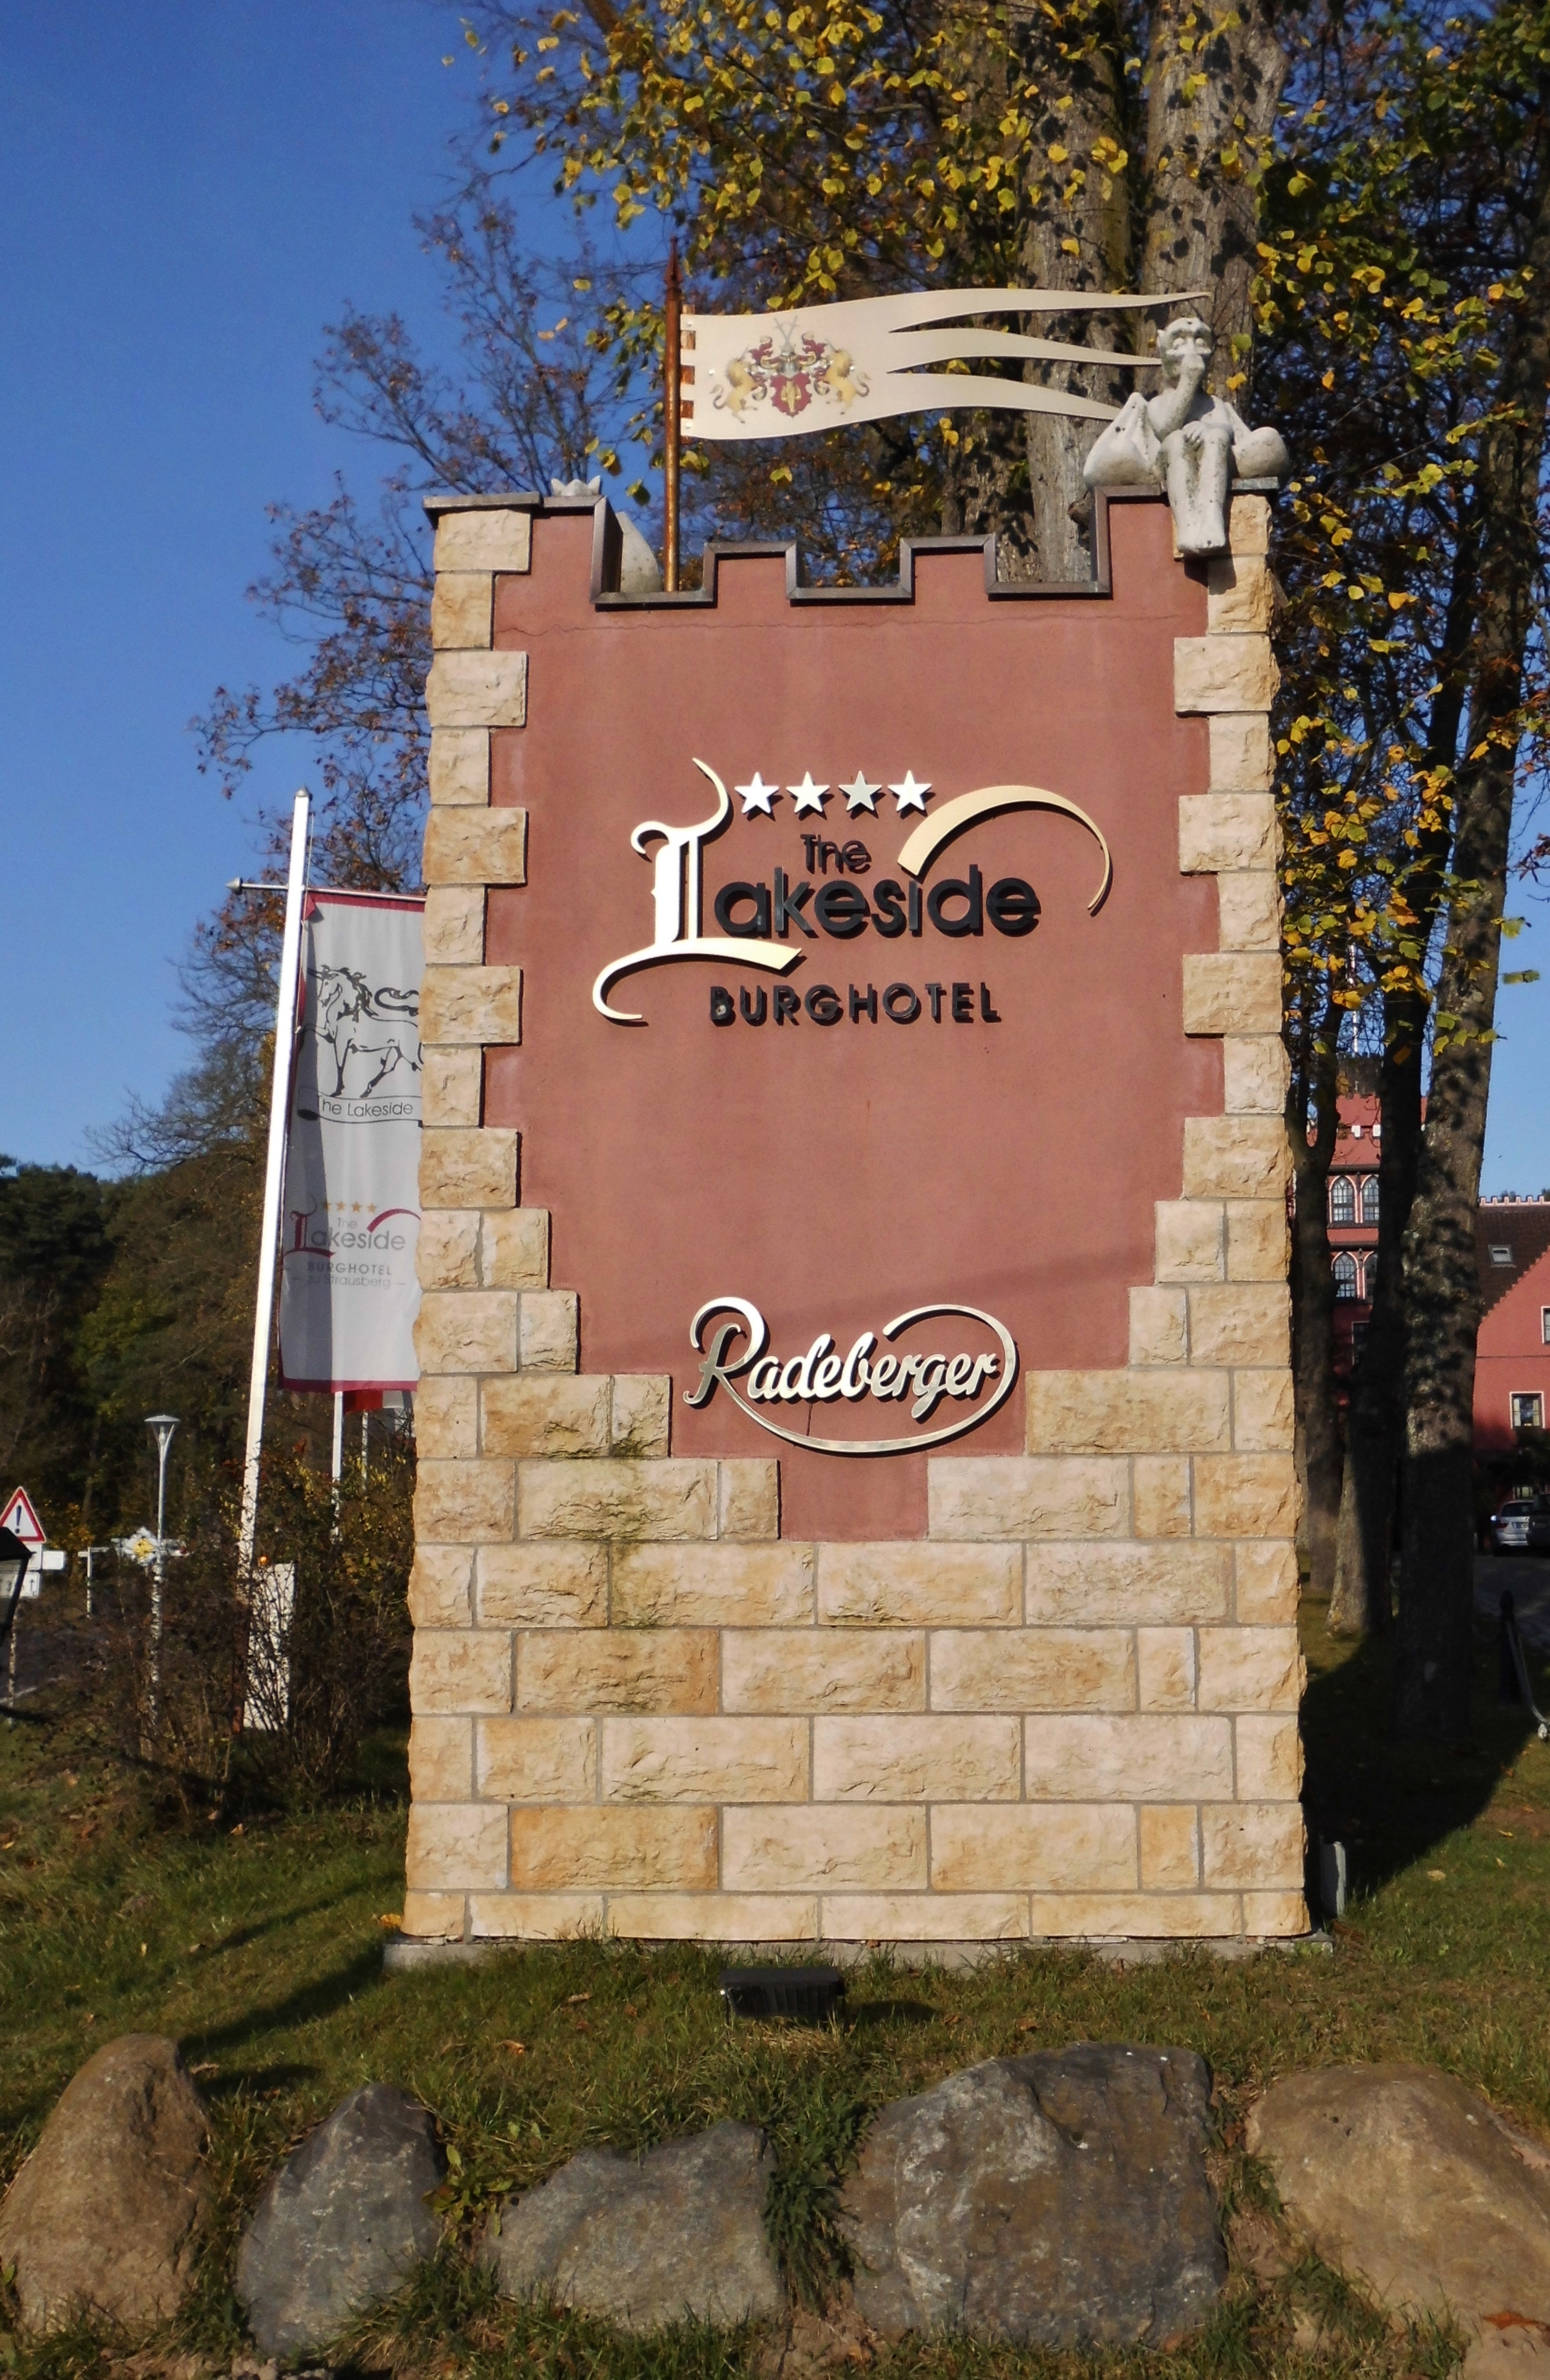
home, wall, castle, art, hotel, germany, input, directory, brandenburg, urban area, strausberg, stone tablet